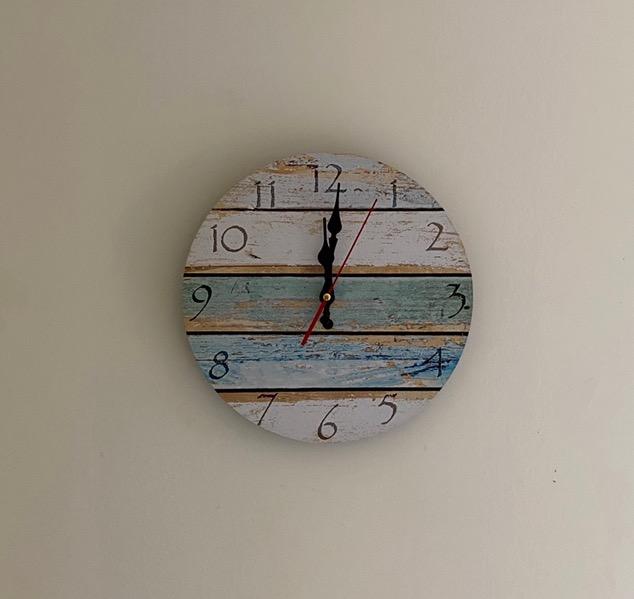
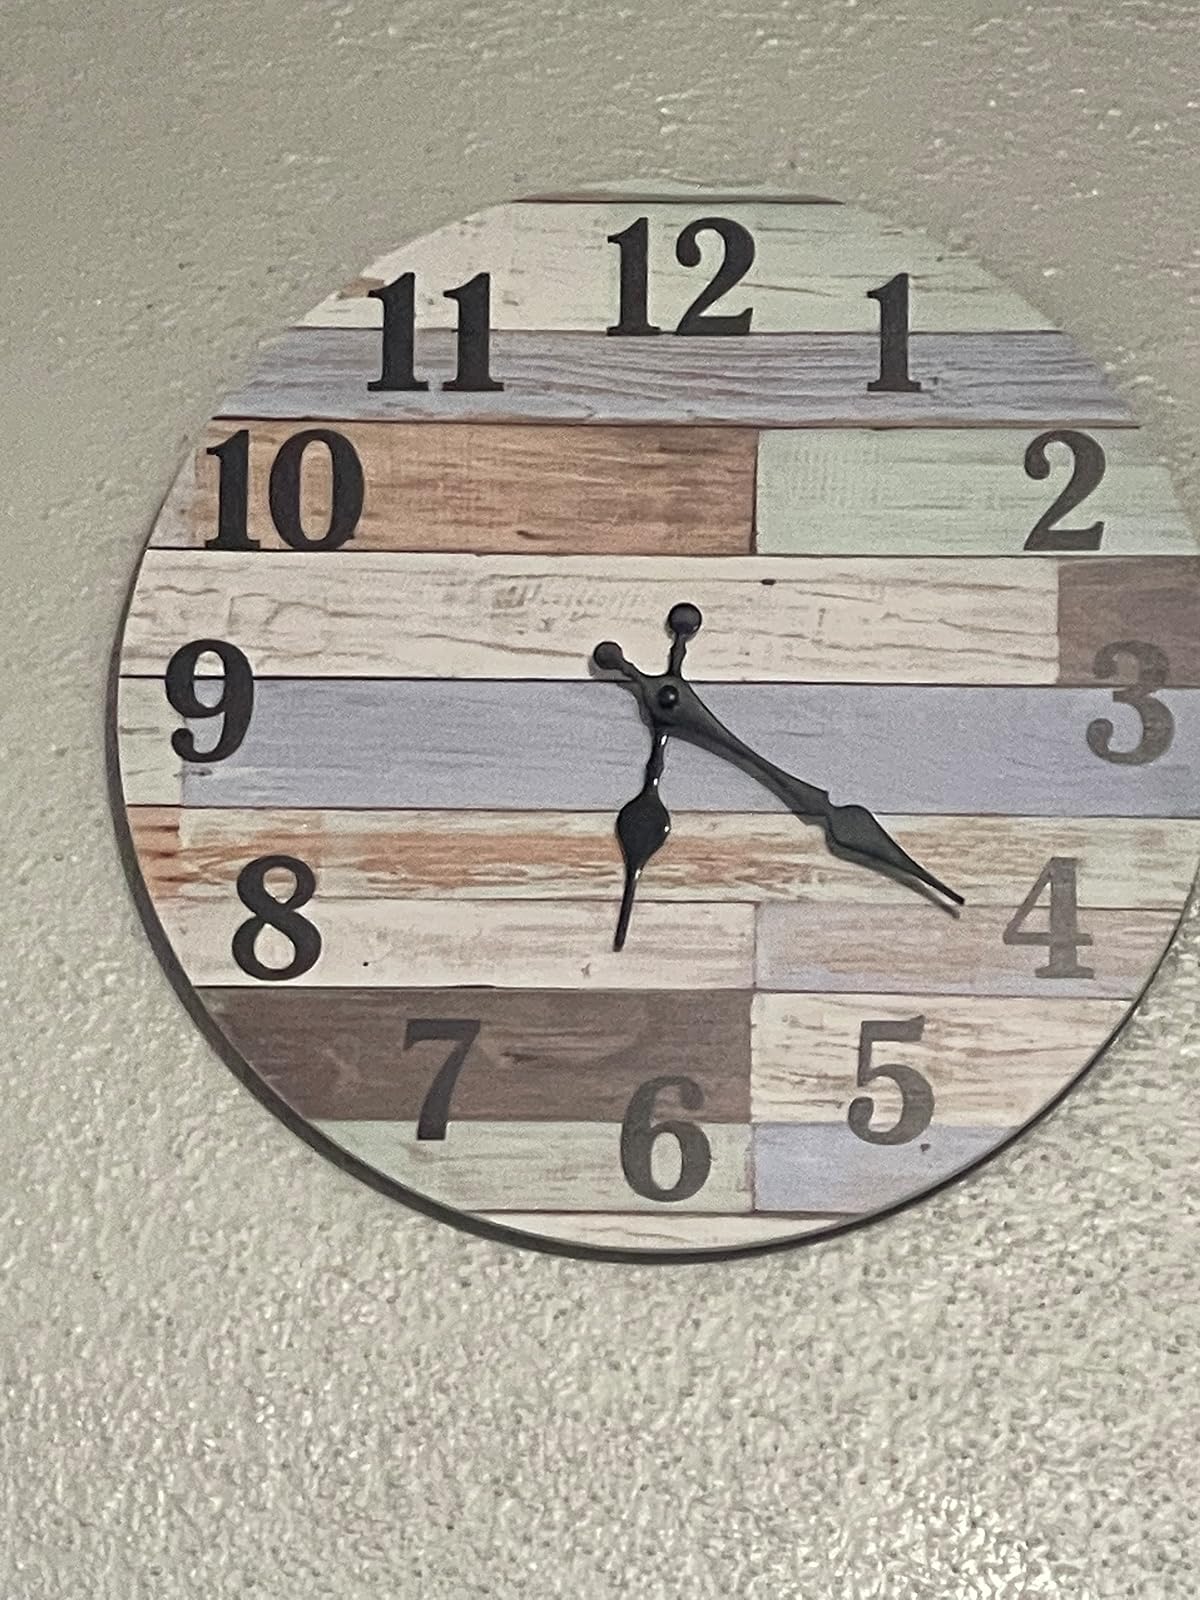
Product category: clock
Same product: no